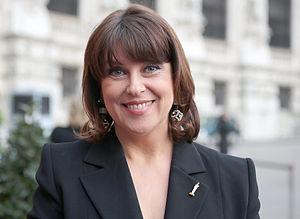
Martina Rupp est une animatrice de radio et de télévision autrichienne.